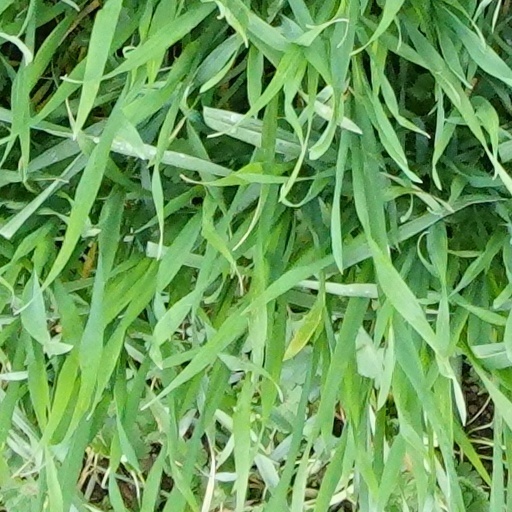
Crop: wheat